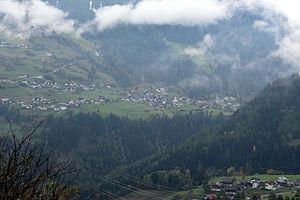
Jerzens est une commune autrichienne du district d'Imst dans le Tyrol.